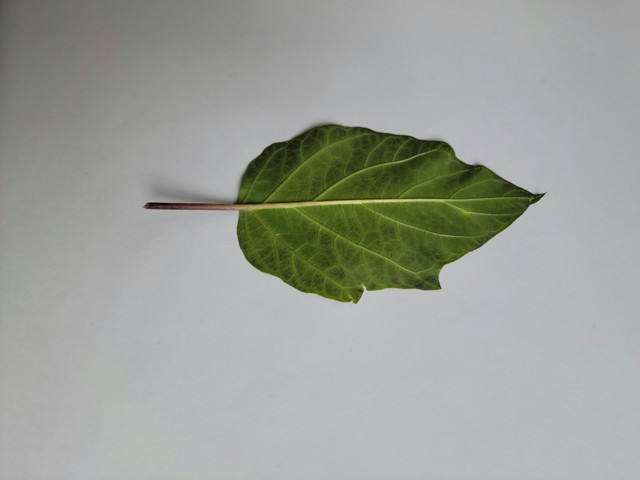
Plant: kalodhutura